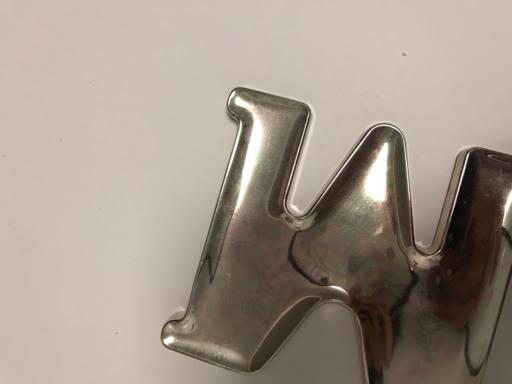
Label: metal